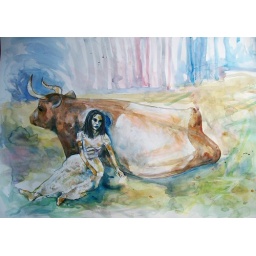
girl in white dress